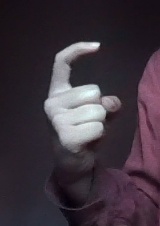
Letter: ra